Île-Verte Lighthouse

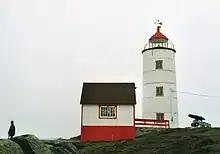
Île-Verte Lighthouse

Île-Verte Lighthouse is a lighthouse on Île Verte in Notre-Dame-des-Sept-Douleurs, Quebec, Canada. Completed in 1809, it is the oldest lighthouse on the Saint Lawrence River and the third oldest in Canada. The Lighttower, which is in height.